Specialist (rank)

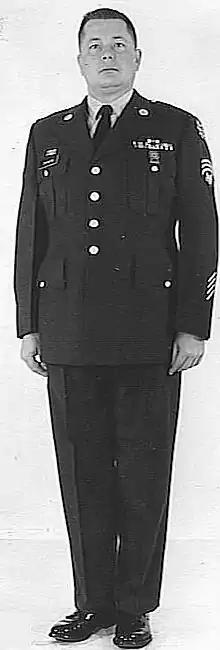

These specialist ranks were created to reward personnel with higher degrees of experience and technical knowledge. Appointment to either specialist or non-commissioned officer status was determined by military occupational specialty (MOS). Different military occupational specialties had various transition points. For example, in the band career field (excluding special bands at D.C. and West Point), a bandsman could not achieve non-commissioned officer status until pay grade E-6 was attained. In some military occupational specialties, a soldier was appointed either a specialist or non-commissioned officer depending on which particular position or "slot" that he filled in his organization. A cook was a specialist, while a mess steward held the rank of sergeant (E-5 through E-7).